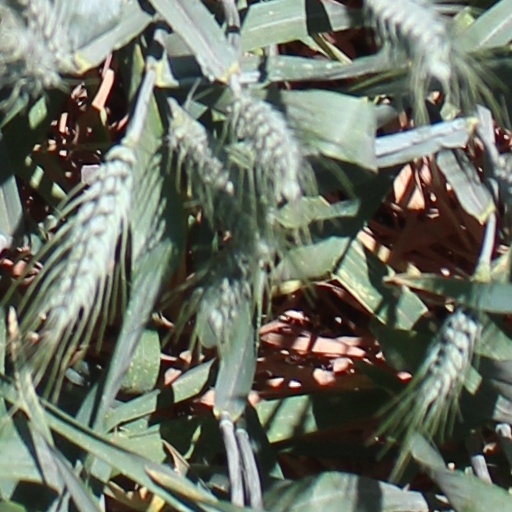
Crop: wheat